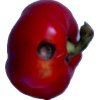
Label: red_pepper